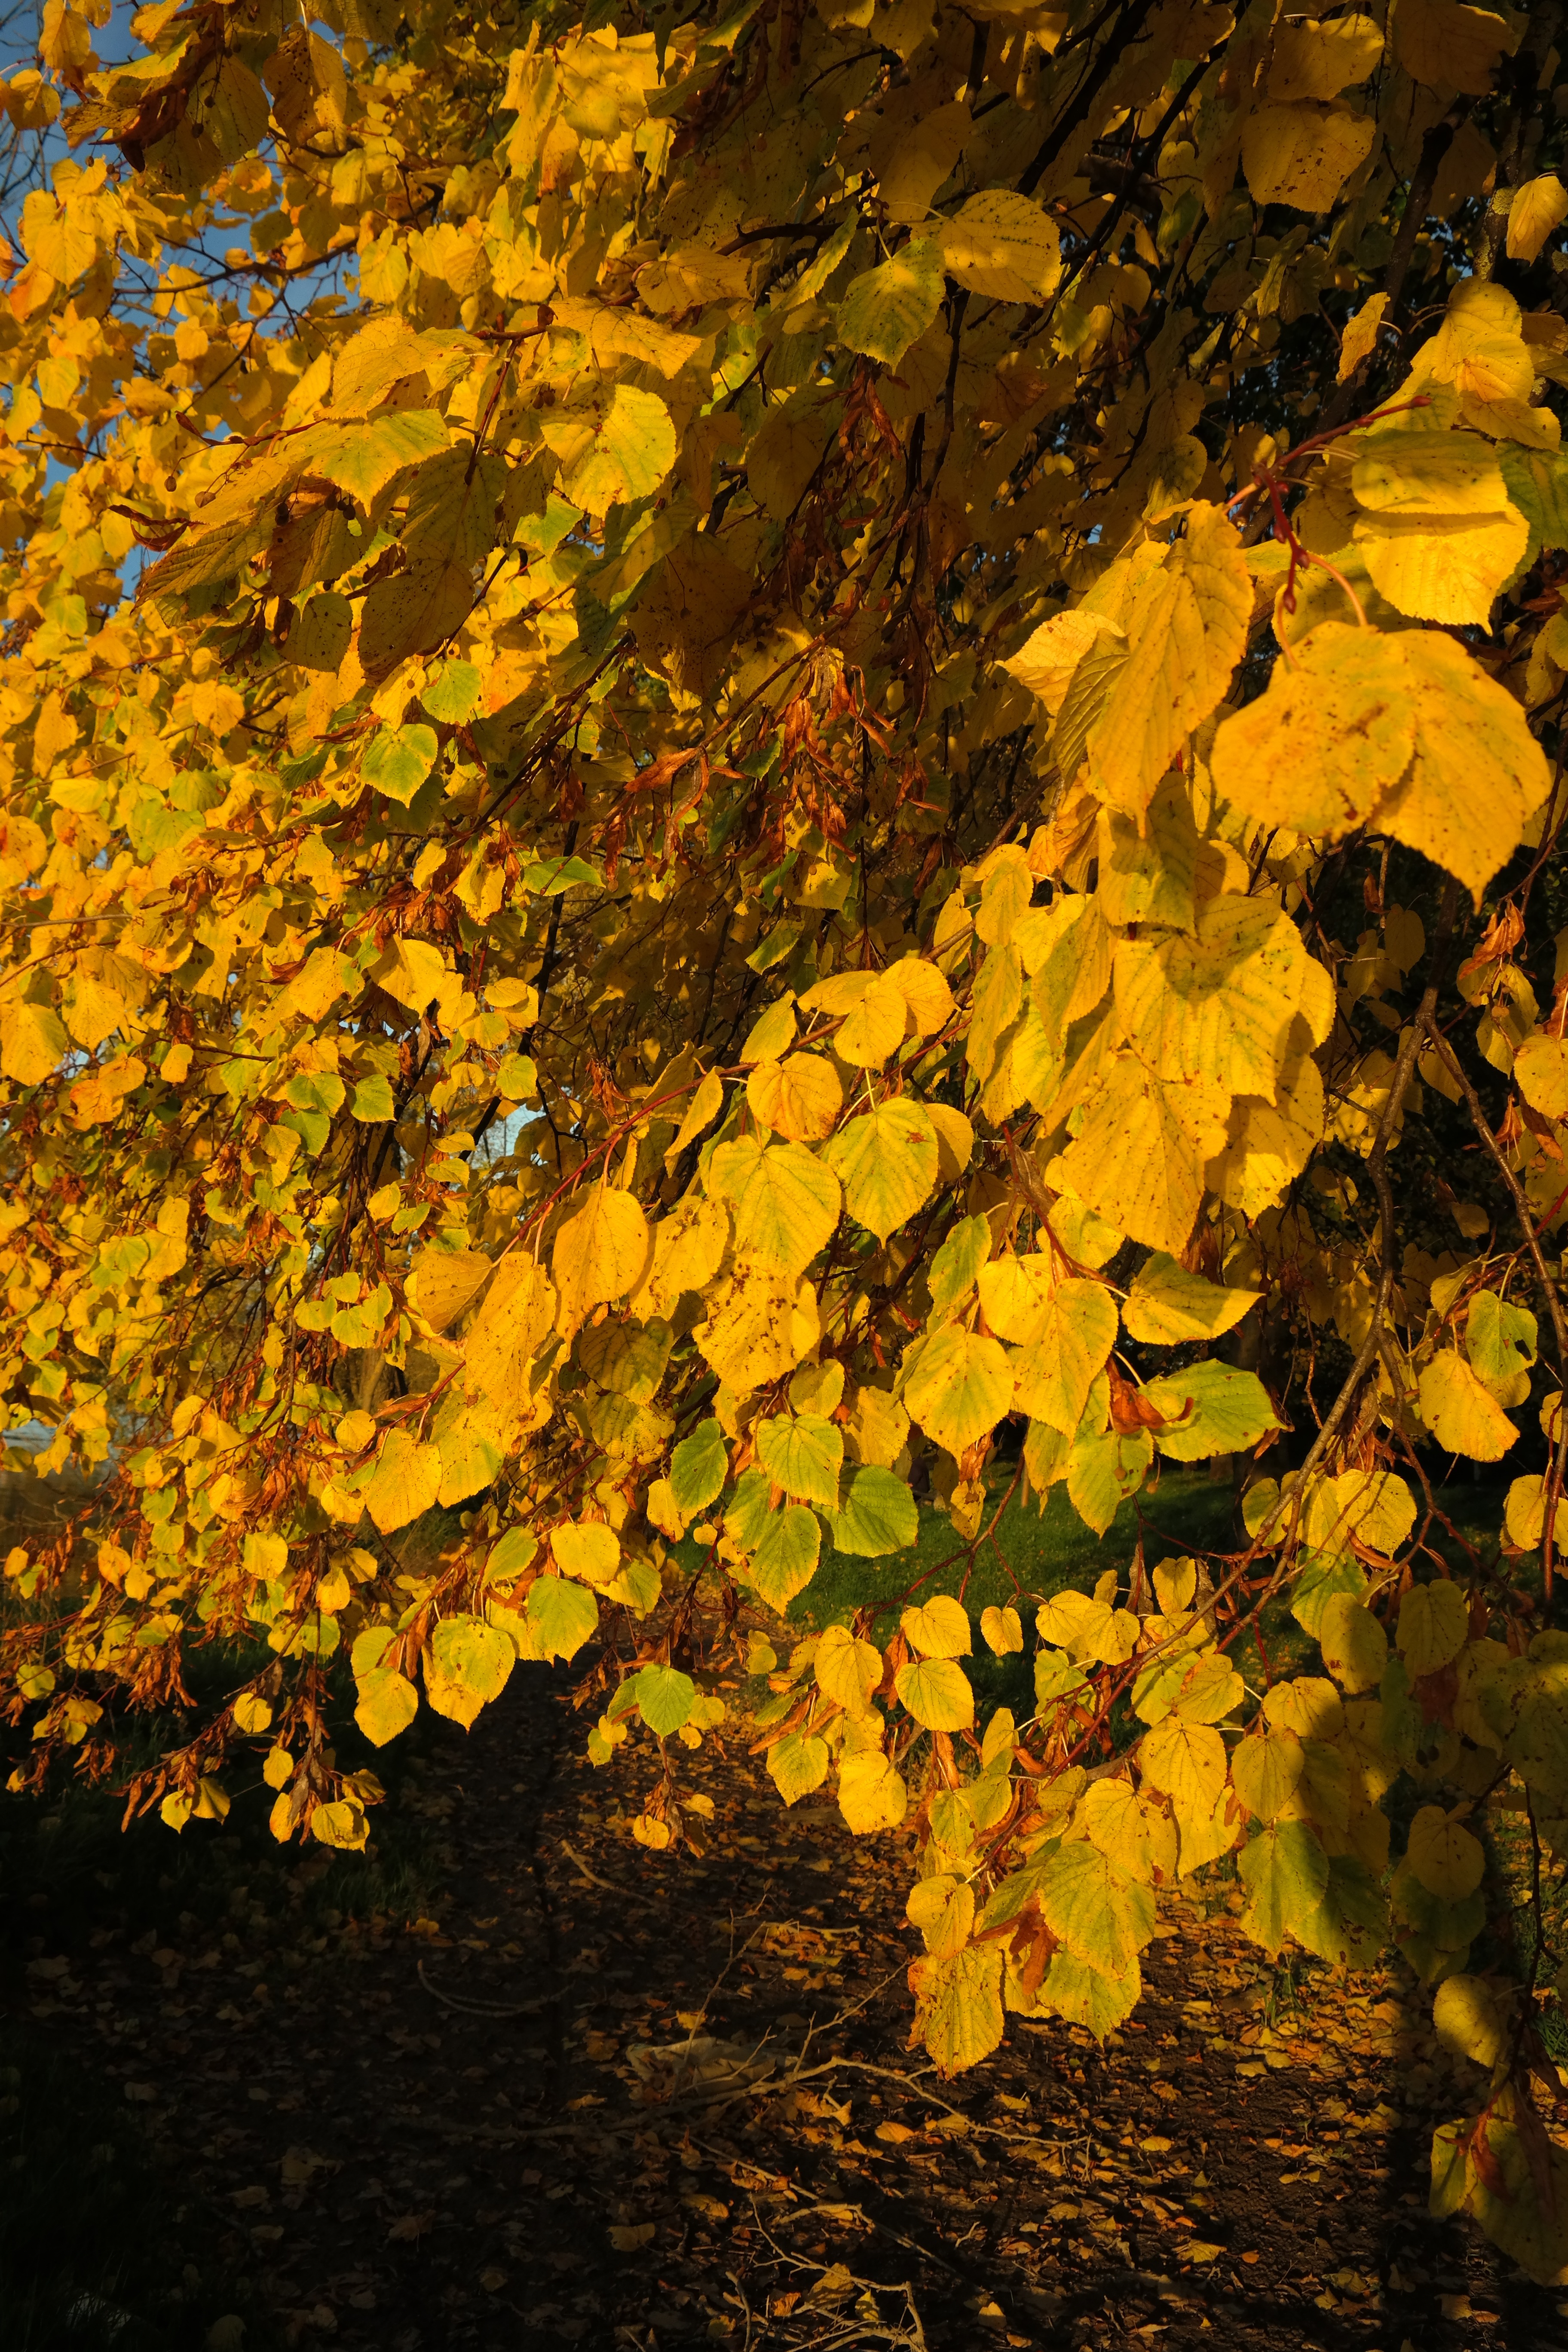
tree, nature, branch, plant, sunlight, leaf, flower, foliage, autumn, yellow, season, maple leaf, lime, deciduous tree, leaves, deciduous, linde, malvaceae, fall foliage, leaf coloring, flowering plant, maidenhair tree, mallow, tilia, lipovina, woody plant, land plant, tilia platyphyllos, summer linde, eurybia linde